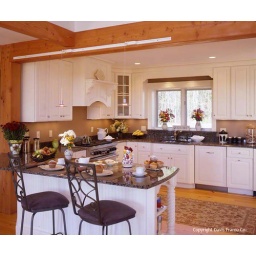
This cute timber frame kitchen is located in a little fishing village in Massachusetts.